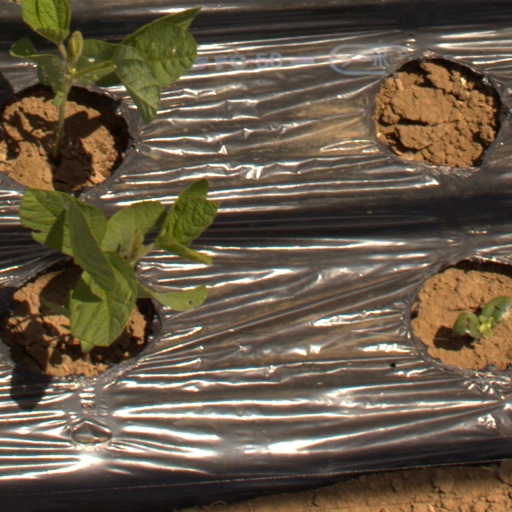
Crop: Jerusalem artichoke